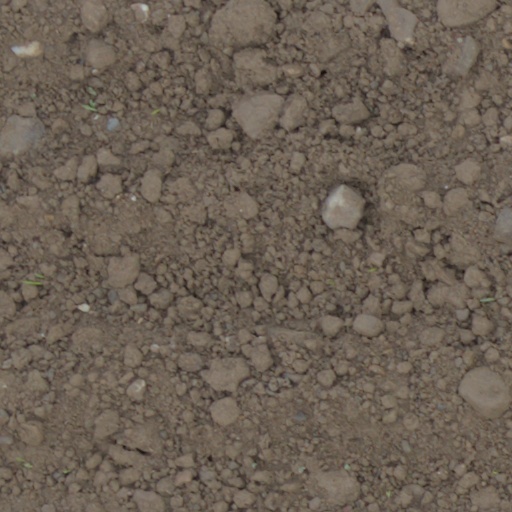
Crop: wheat